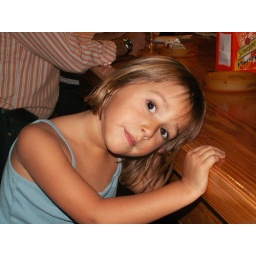
Little girl in one of the two bars ( next door to each other!) in Olba